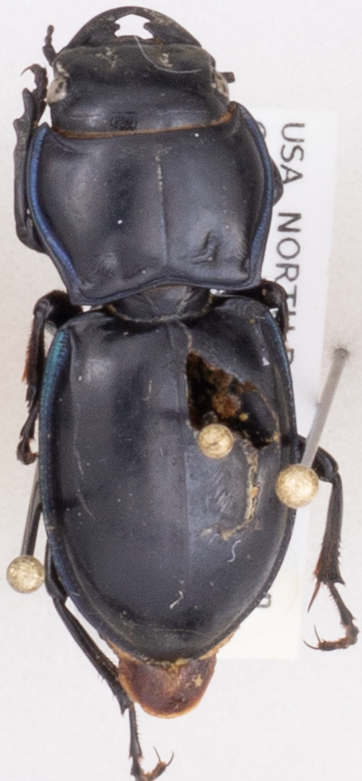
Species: Pasimachus elongatus
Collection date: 2020-07-21
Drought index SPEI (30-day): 0.26
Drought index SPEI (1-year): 0.288
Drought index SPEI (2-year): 1.22